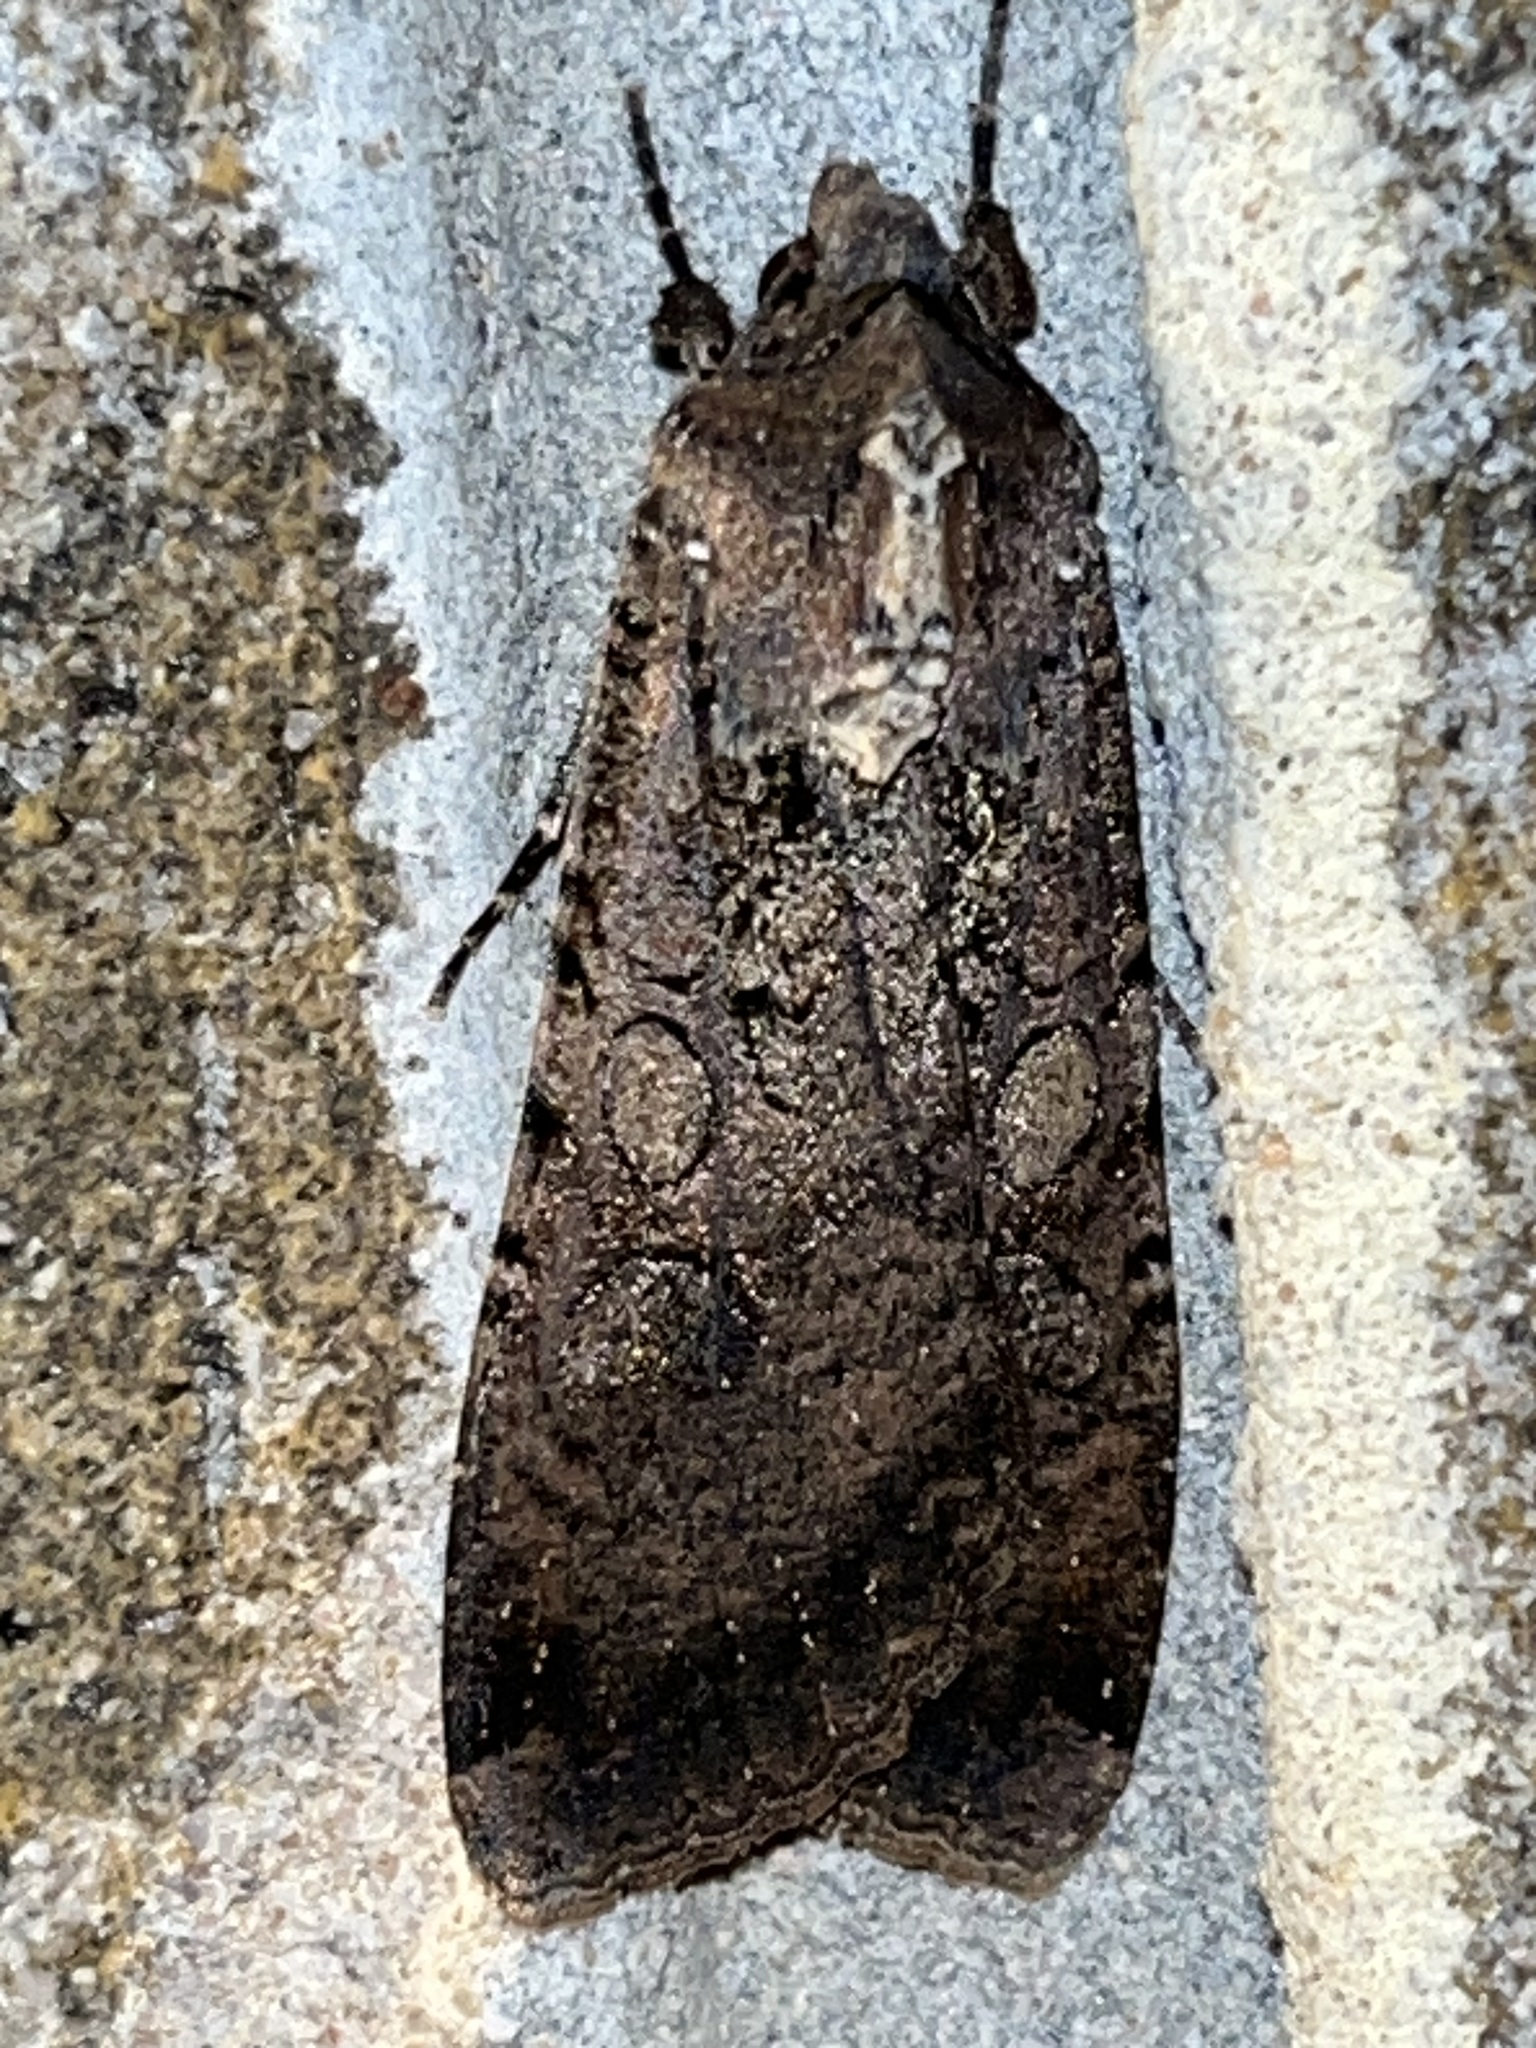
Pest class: cutworms